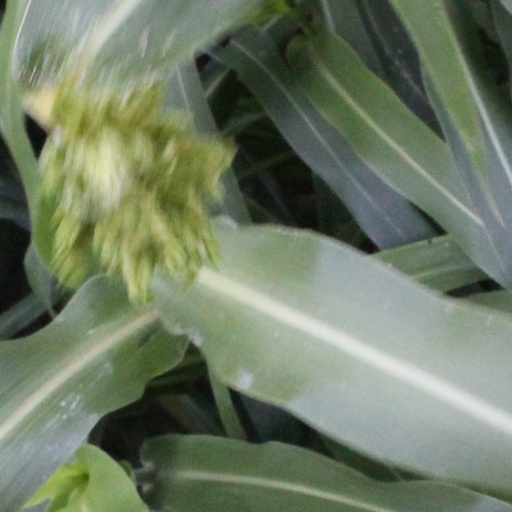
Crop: sorghum